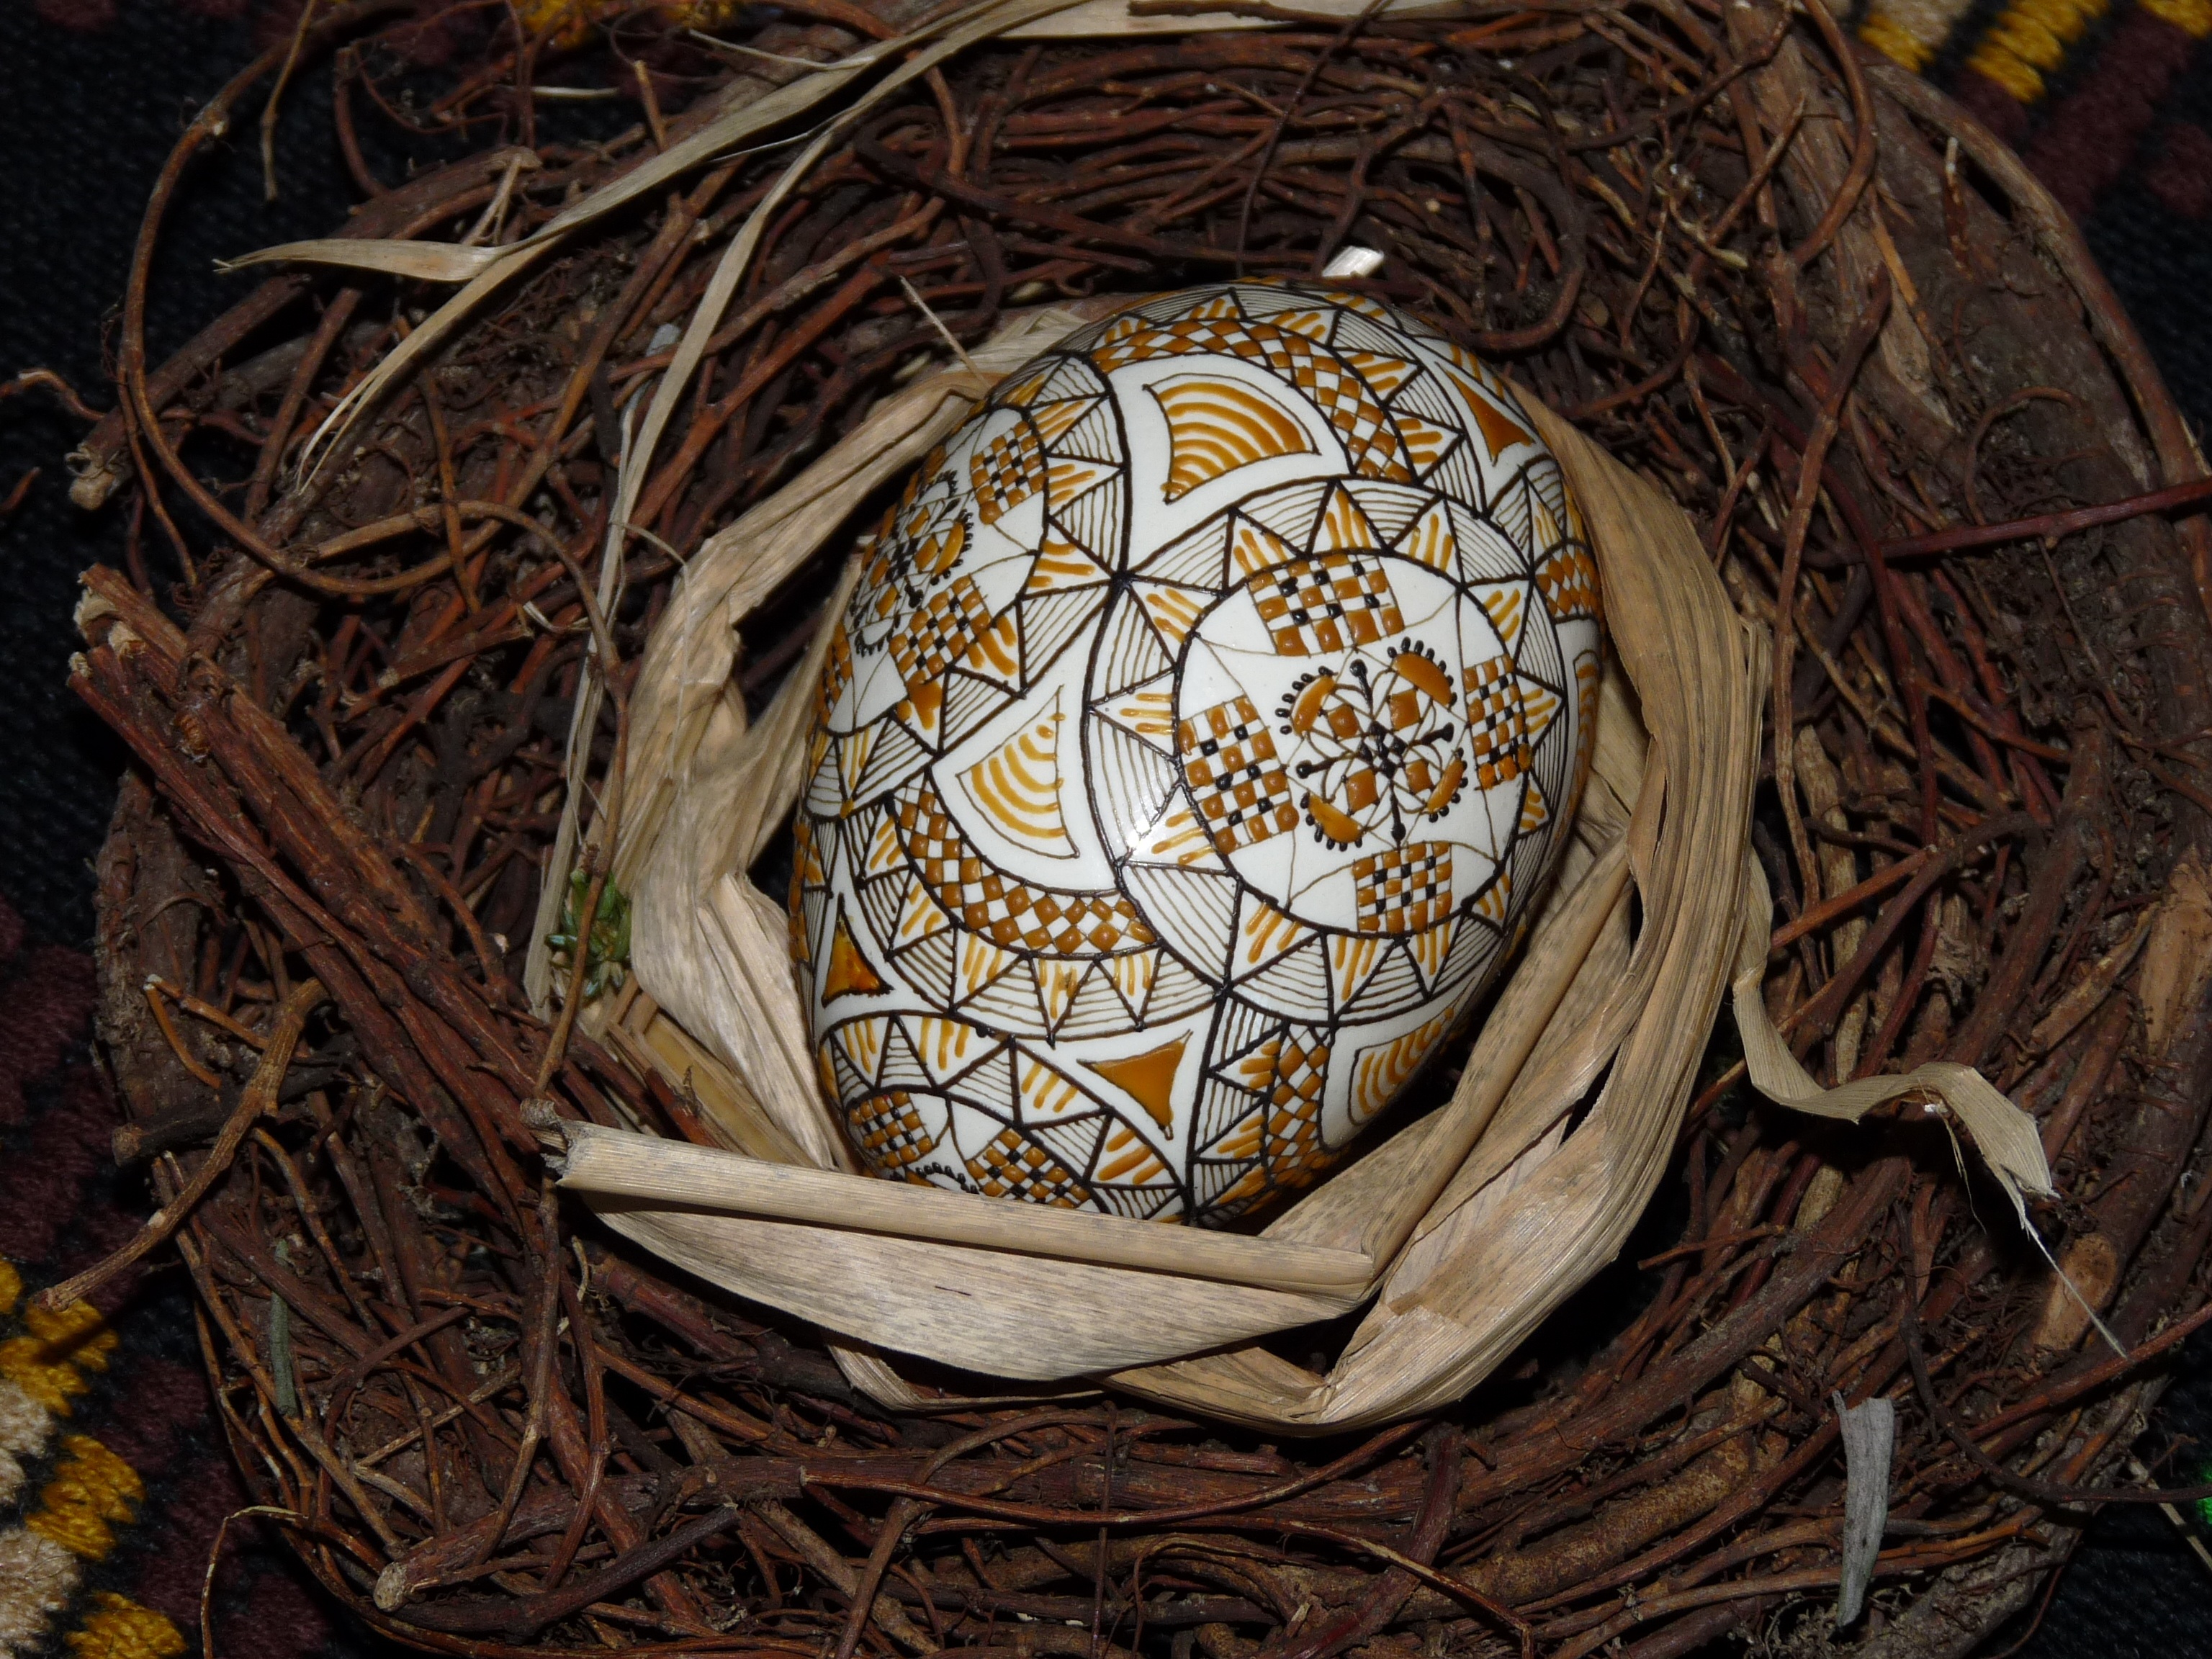
branch, wood, decoration, food, spring, colorful, egg, painting, twig, bird nest, easter, carving, nest, easter eggs, easter egg, easter greeting